PRR29

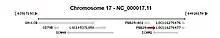
Location of PRR29 gene relative to its neighbors

PRR29 is located on the long arm of chromosome 17 (17q23.3), starting at 63998344 and ending at 64004305. The gene spans 5961 base pairs and is oriented on the plus strand. Genes SNHG25 and "LOC105371858" neighbor PRR29 on chromosome 17.The gene ICAM2 is located on the negative strand, directly opposite of PRR29.